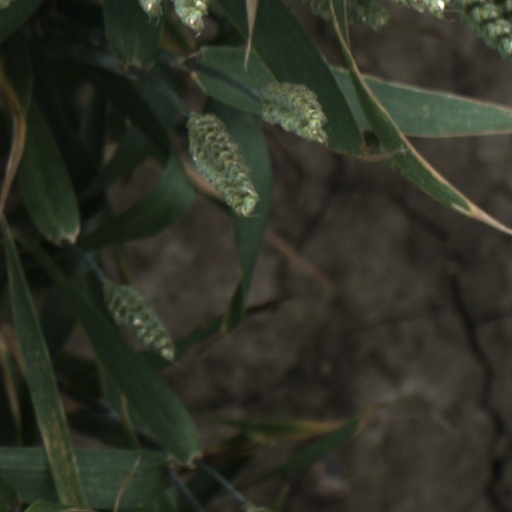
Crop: wheat